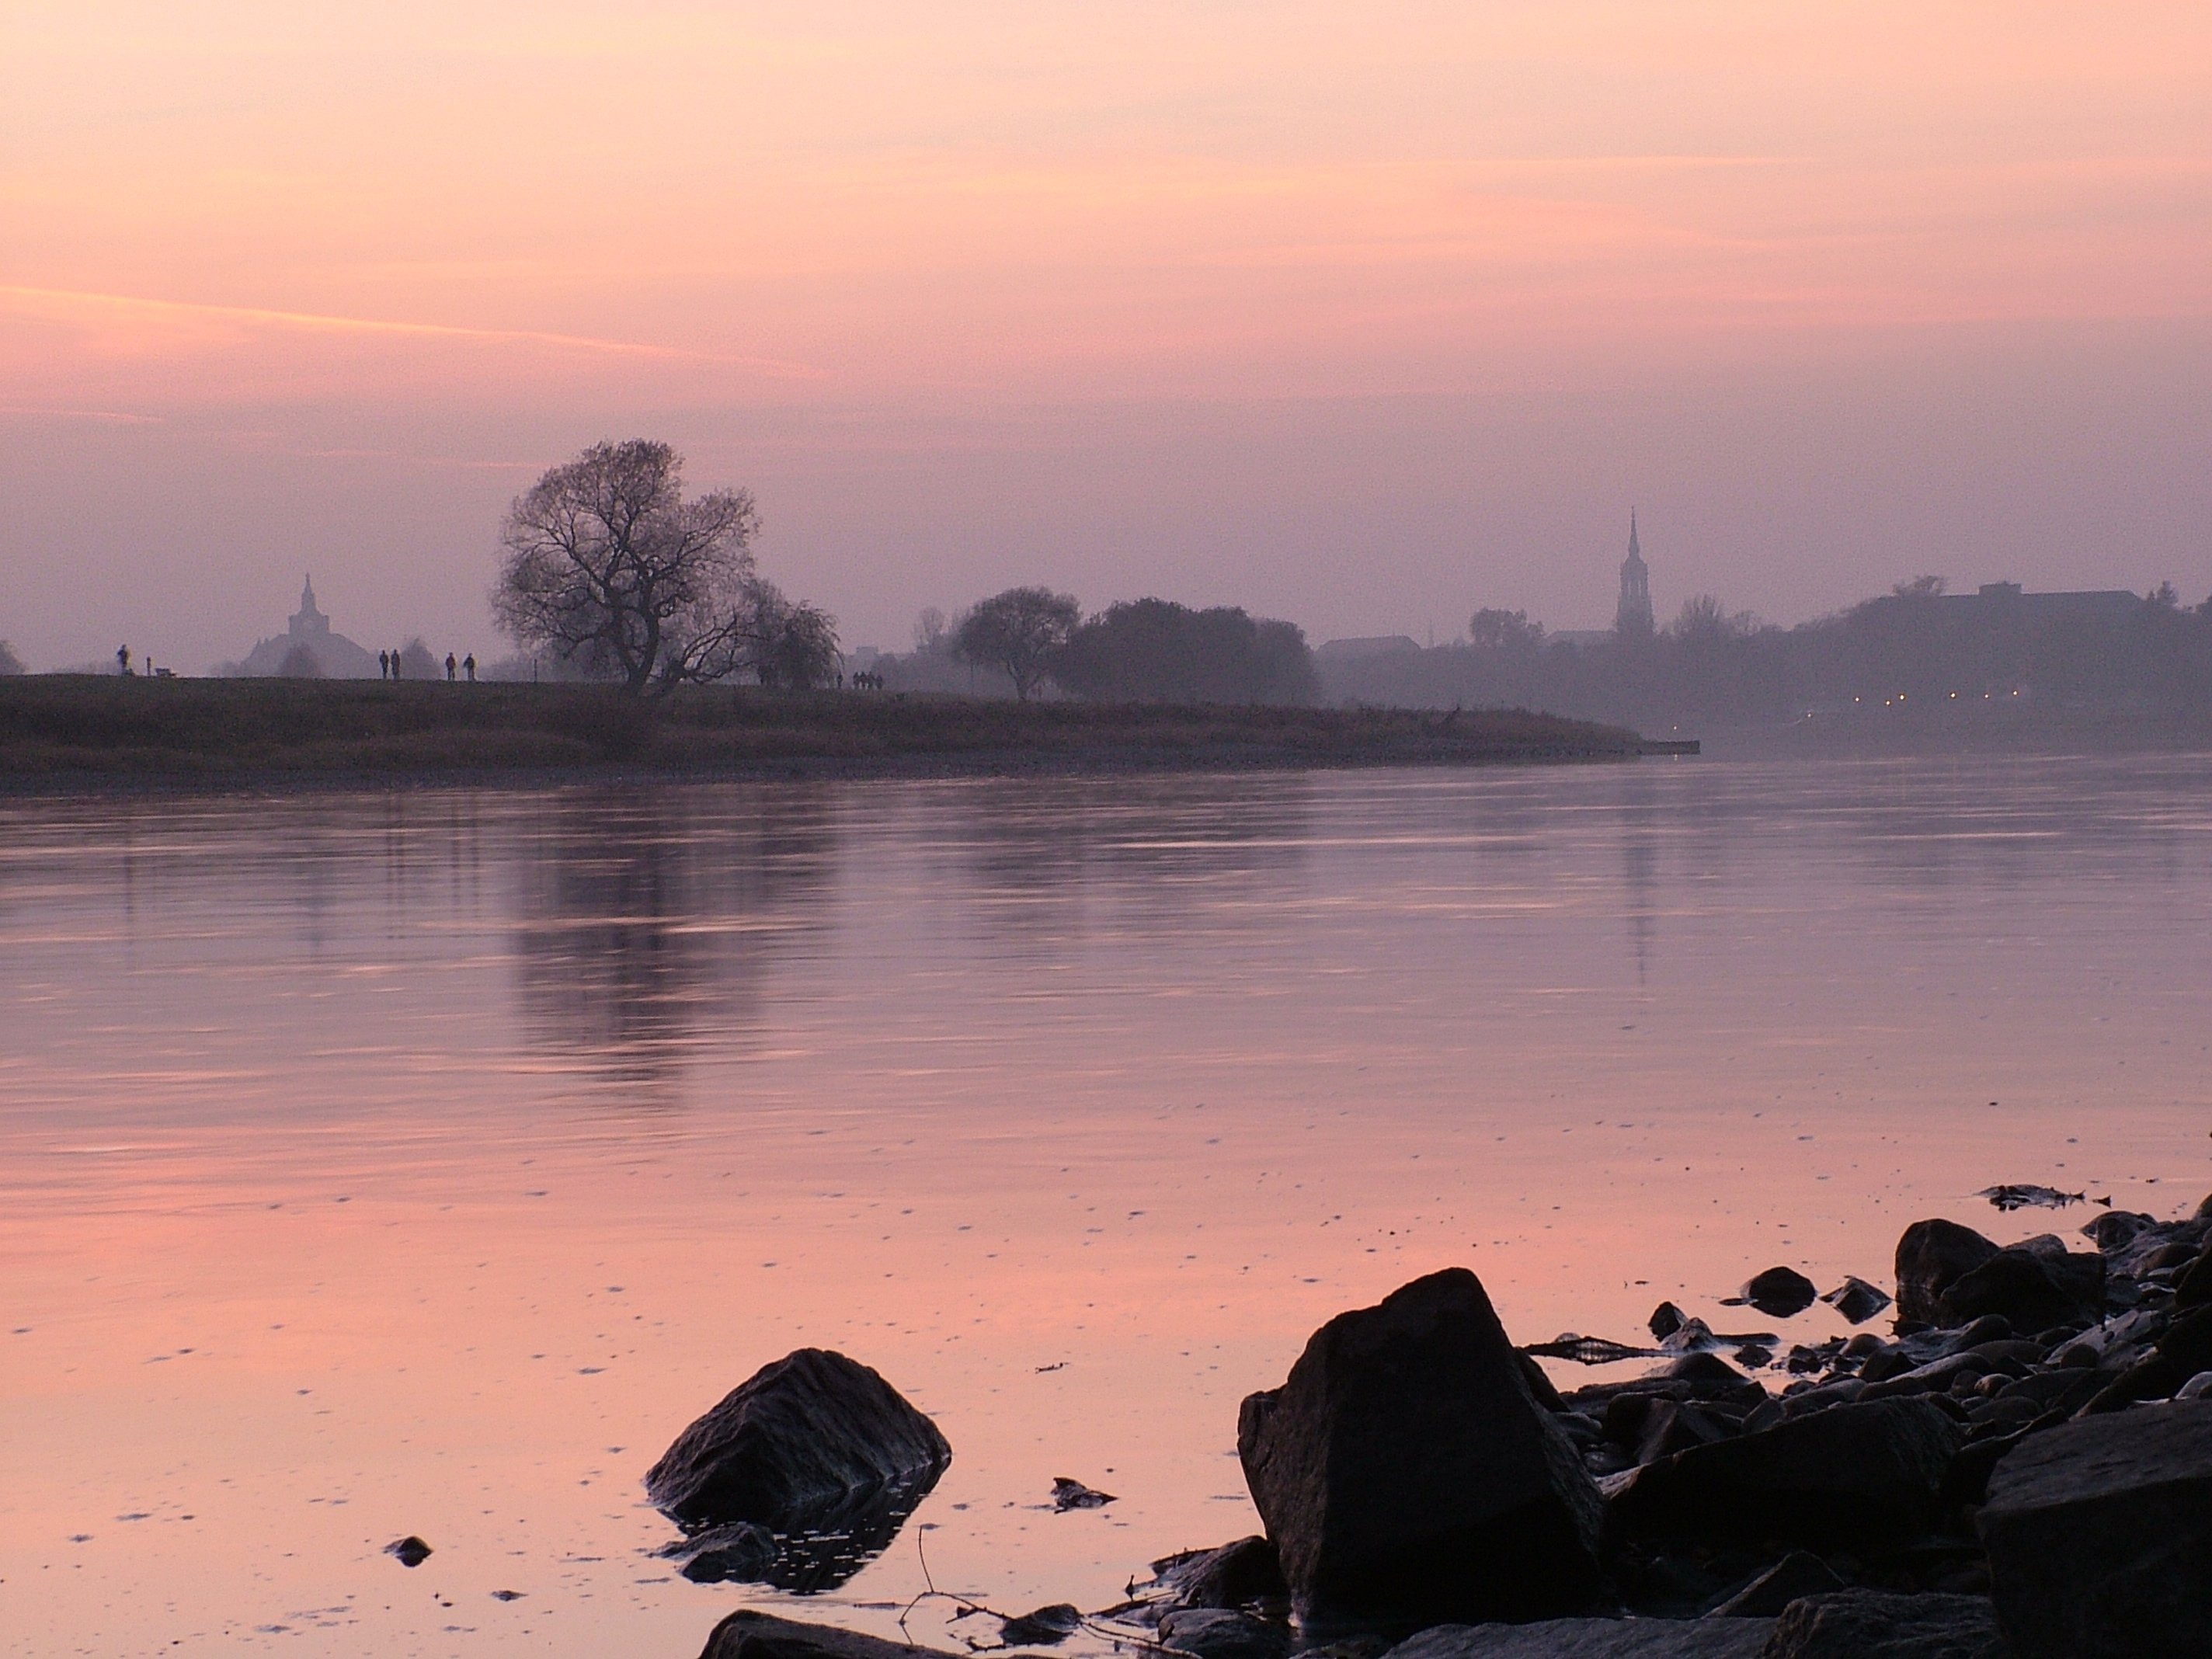
sea, coast, horizon, sun, sunrise, sunset, morning, shore, lake, dawn, river, dusk, evening, reflection, bay, body of water, elbe, dresden, afterglow, atmospheric phenomenon